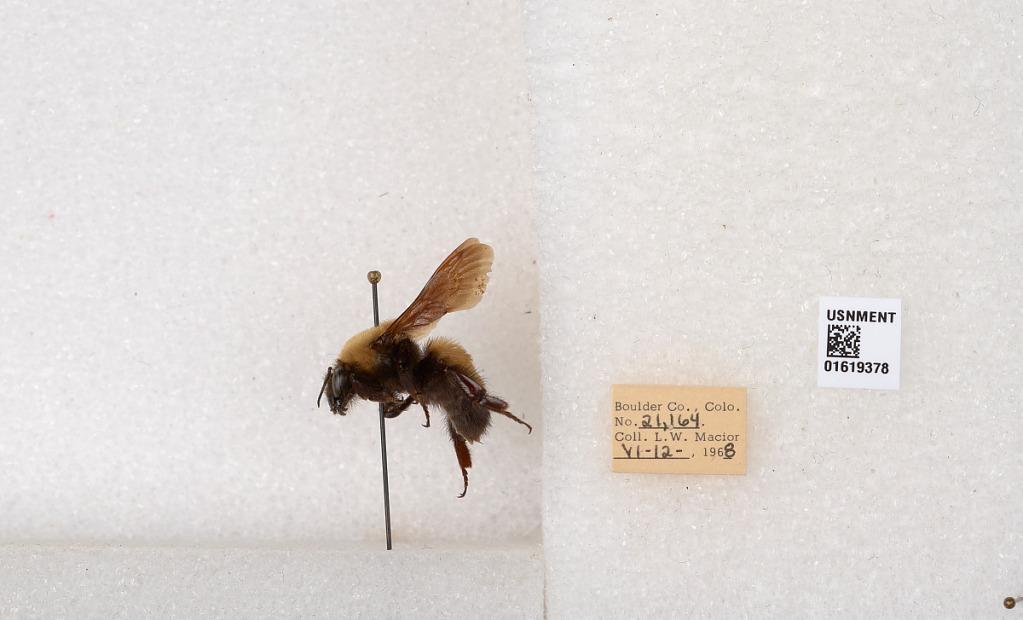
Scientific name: Bombus (Bombus) nevadensis Cresson